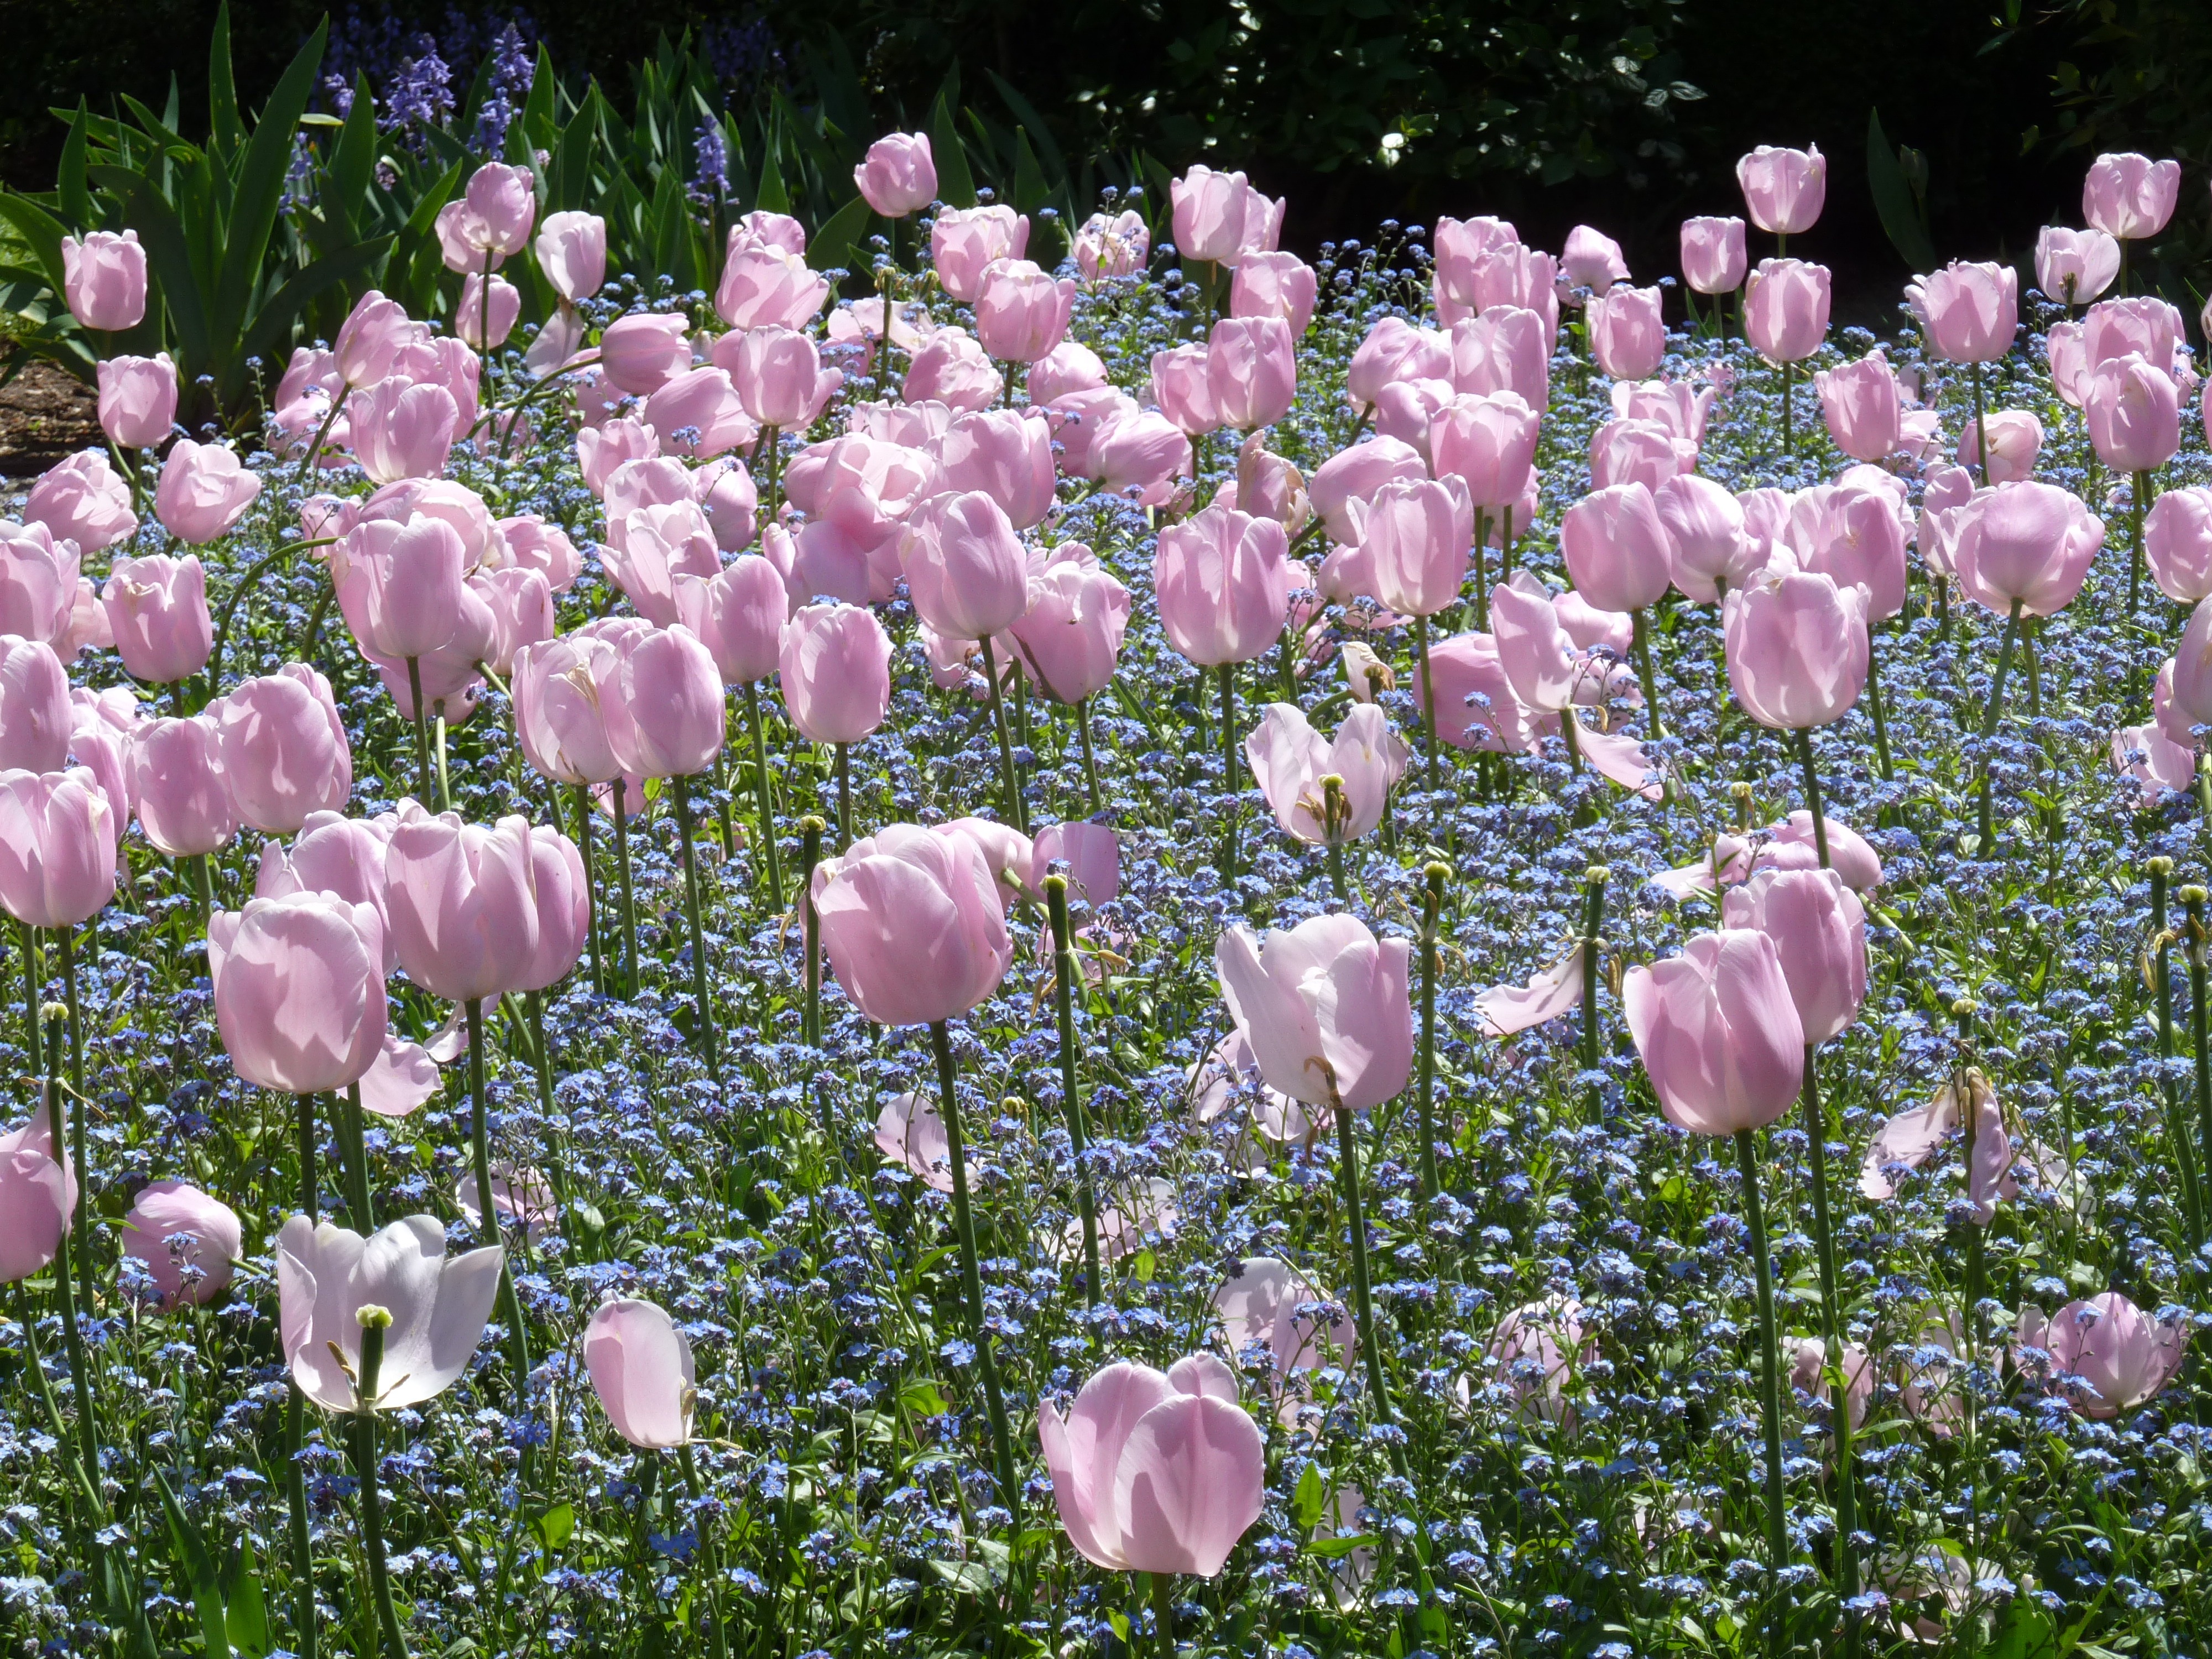
blossom, plant, stem, leaf, flower, petal, bloom, floral, environment, tulip, herb, natural, botany, agriculture, garden, flora, botanical, plants, flowers, flower bed, outdoors, gardening, vegetation, petals, wildflowers, tulips, horticulture, organic, flowering plant, land plant